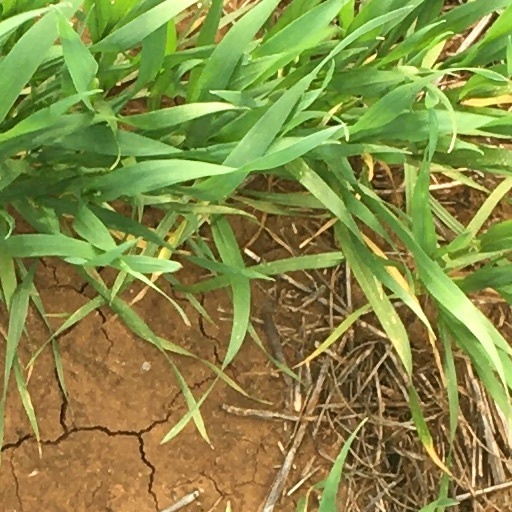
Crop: wheat